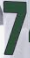
Number: 7